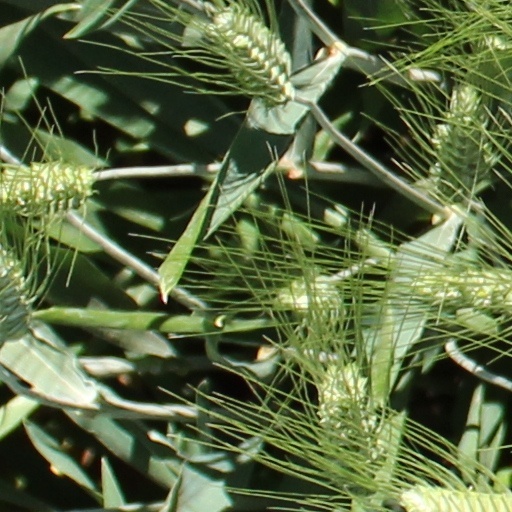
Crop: wheat